Katembe

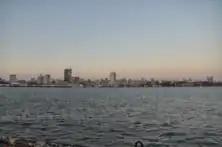
A view of the city of Maputo from Katembe

Katembe is located on the south-western side of Maputo Bay, near the Estuário do Espírito Santo where the rivers Tembe, Mbuluzi, Matola and Infulene converge. The bay is long and wide. At the extreme east of Katembe and the bay is the island of Inhaca. Katembe is about north of Ponta do Ouro, at the border with South Africa.